Kishen Pattnaik

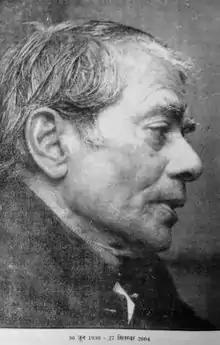

Kishen Pattnaik (30 June 1930 – 27 September 2004) was an Indian social leader, socialist thinker, author and activist. As a member of parliament for the 3rd Lok Sabha, he represented the Praja Socialist Party for the Sambalpur Constituency of India.